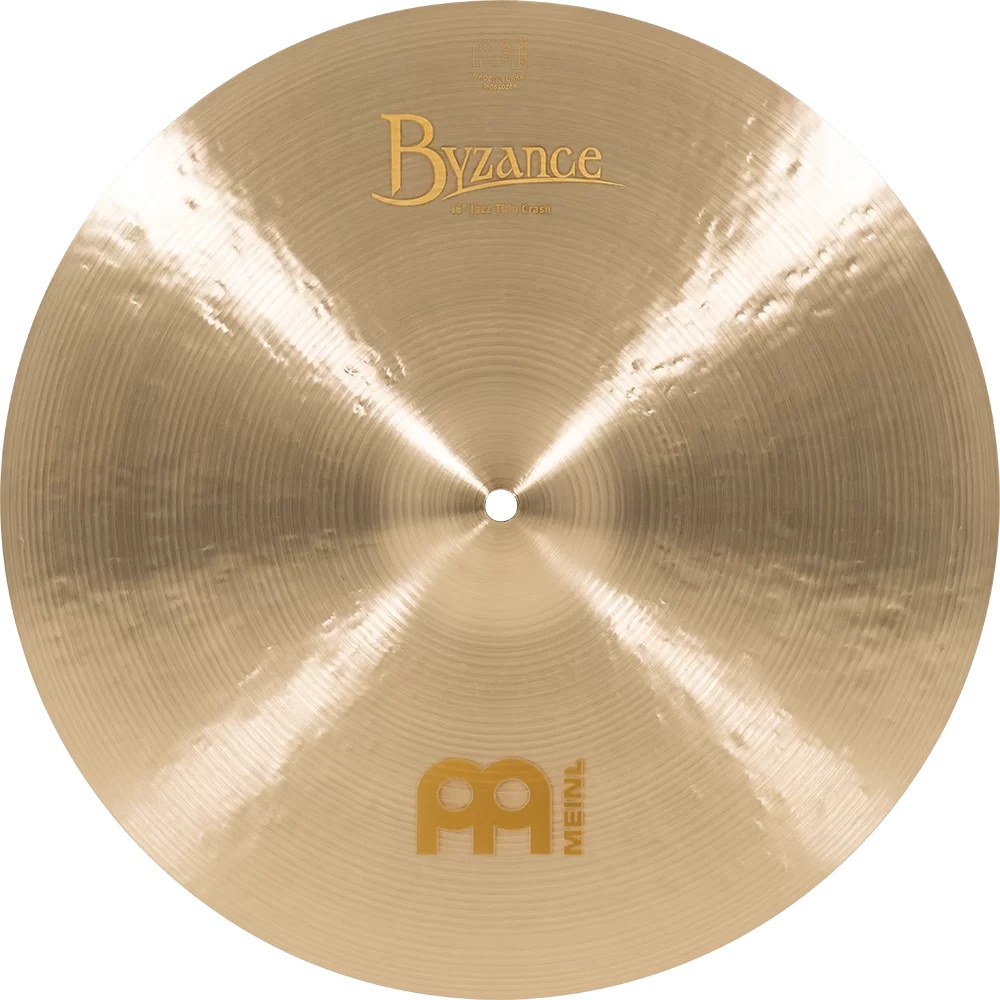
Meinl B16JTC 16" Byzance Jazz Thin Crash Cymbal
B20 bronze alloy Hand hammered for an unique sound Complex blend of sounds
Brand: Meinl
Category: Arts & Entertainment > Hobbies & Creative Arts > Musical Instruments > Percussion > Cymbals > Crash Cymbals